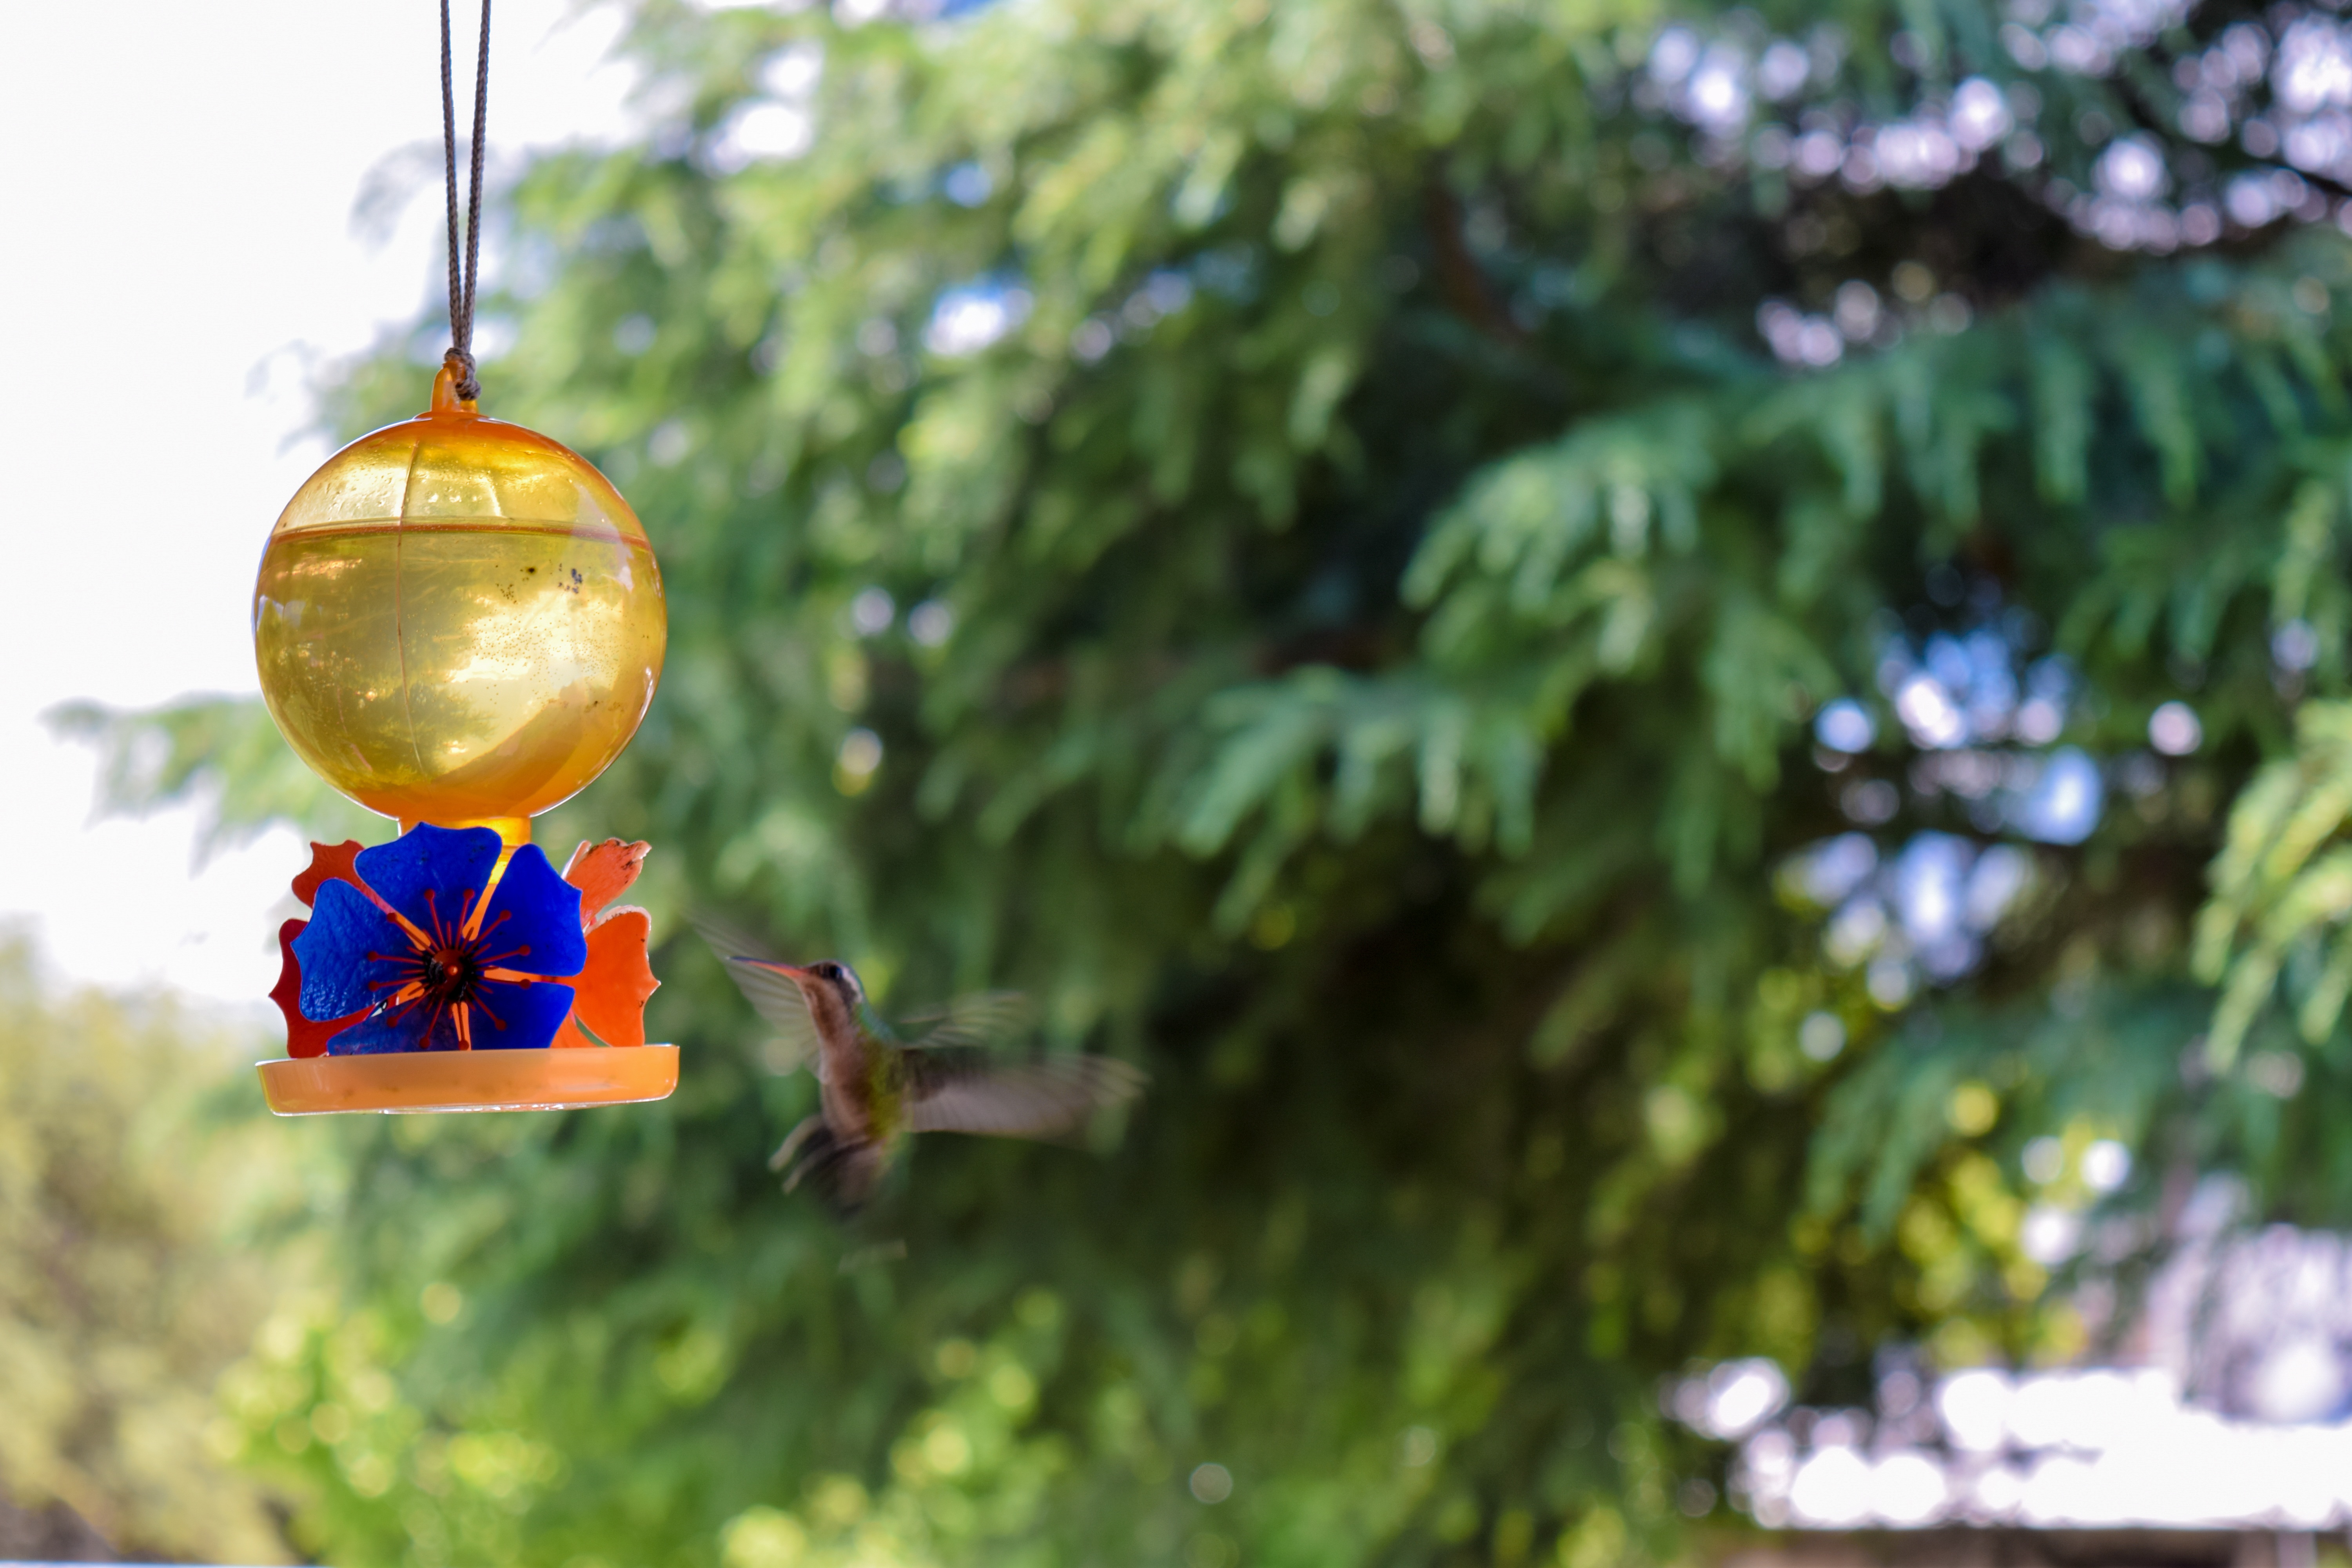
tree, nature, branch, bird, flower, animal, green, flight, hummingbird, lighting, birds, animals, ave, sprue, hydration